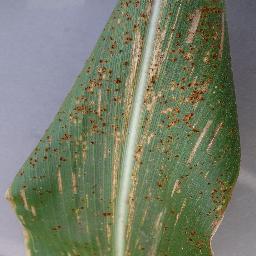
Label: Corn___Cercospora_leaf_spot Gray_leaf_spot